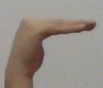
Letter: haa